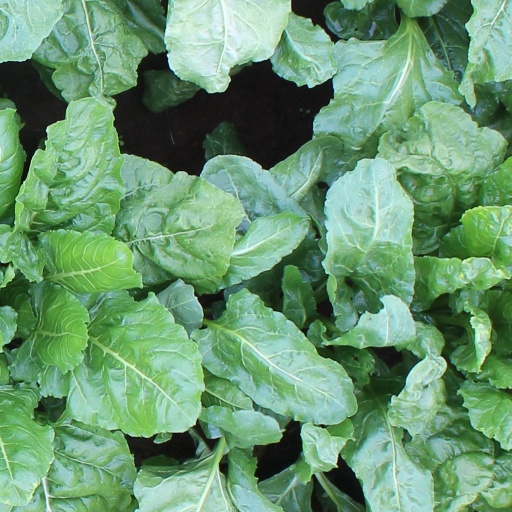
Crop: sugar beet